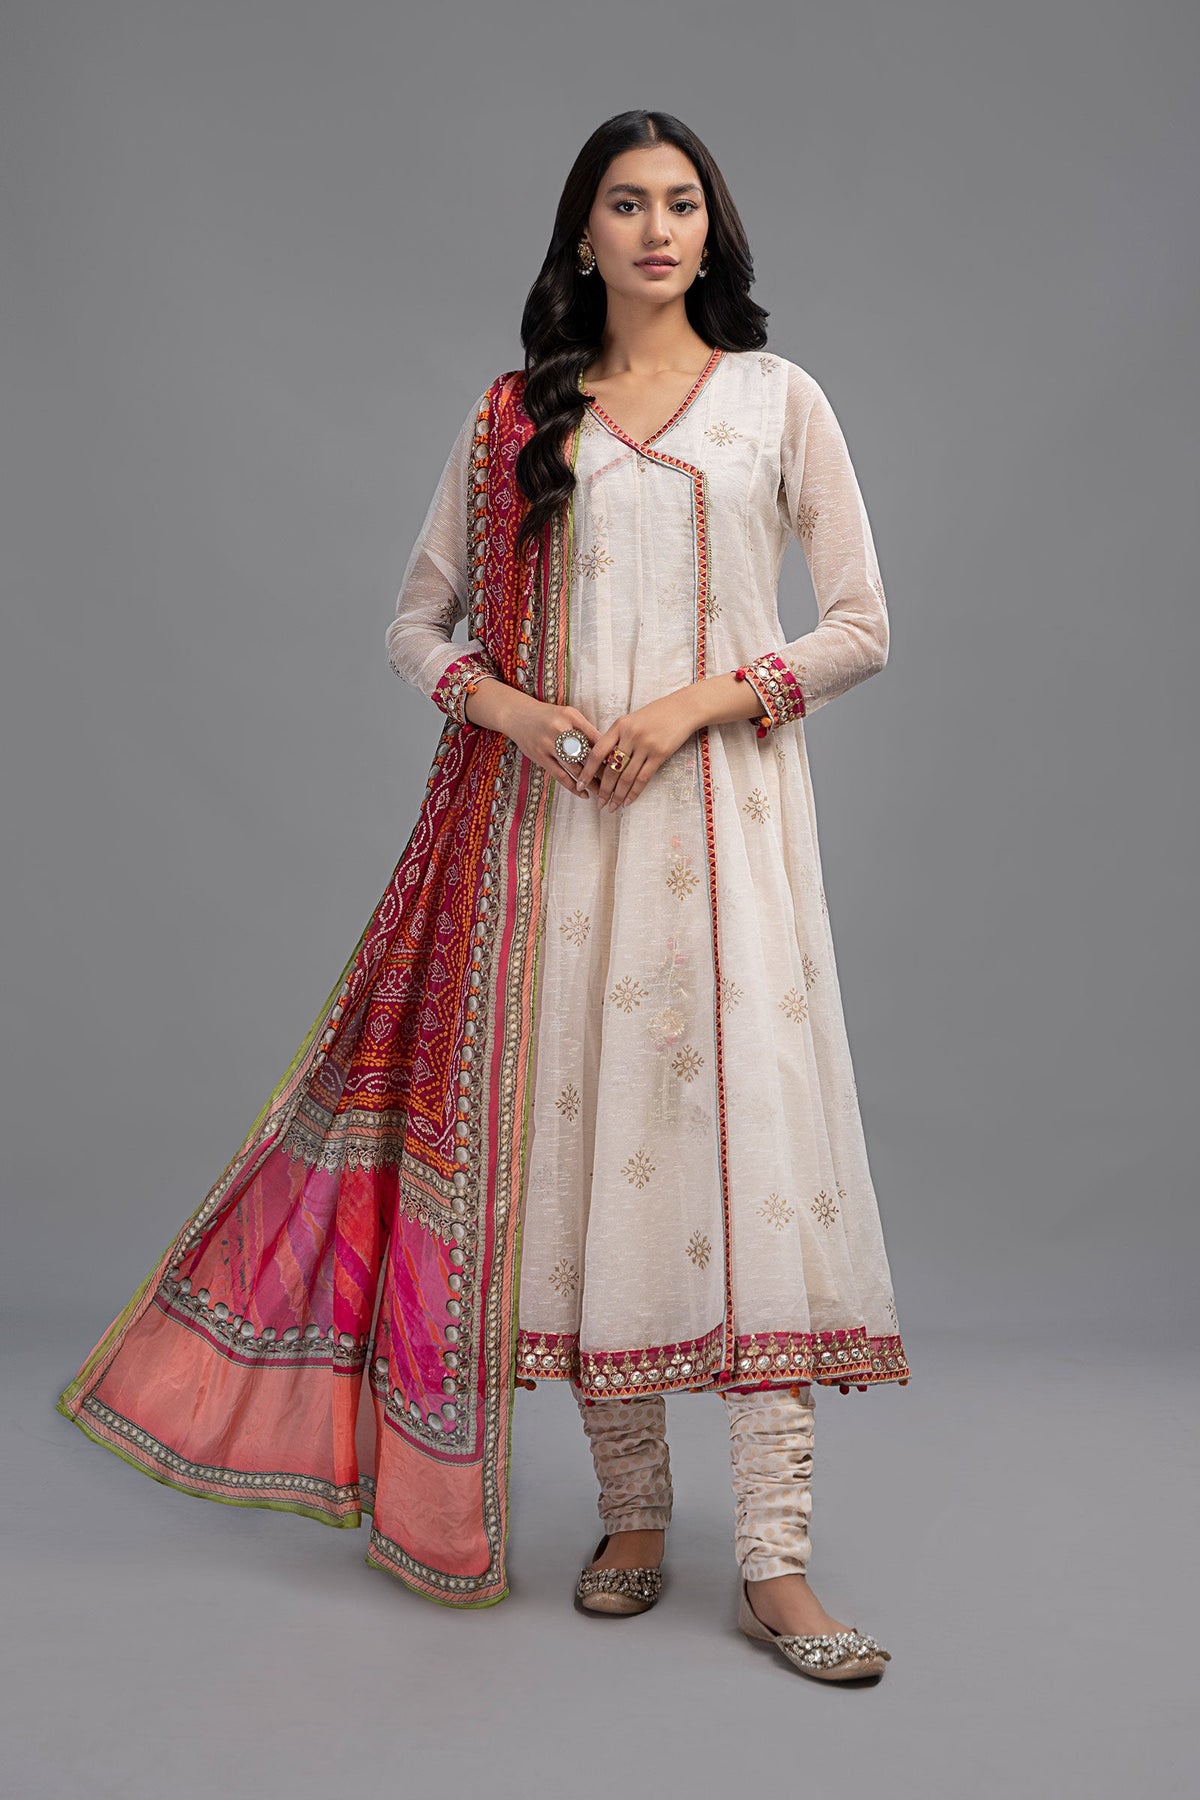
ivory pink kashmir embroidered ch